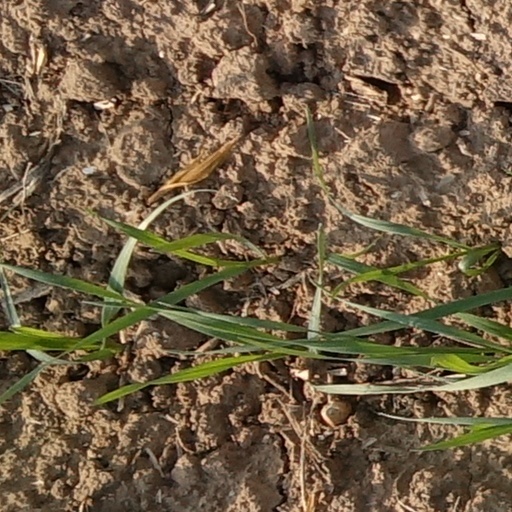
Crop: wheat